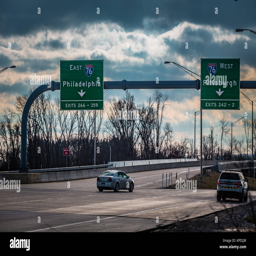
at the entrance , large directional signs for east or west